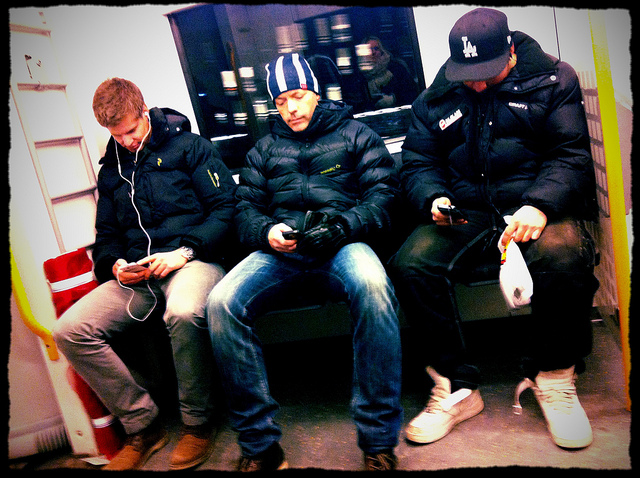
user: Given an image and a question. Answer the question in a short answer. Question: What's the white cord around the guy on the left? Short Answer:
assistant: earbud